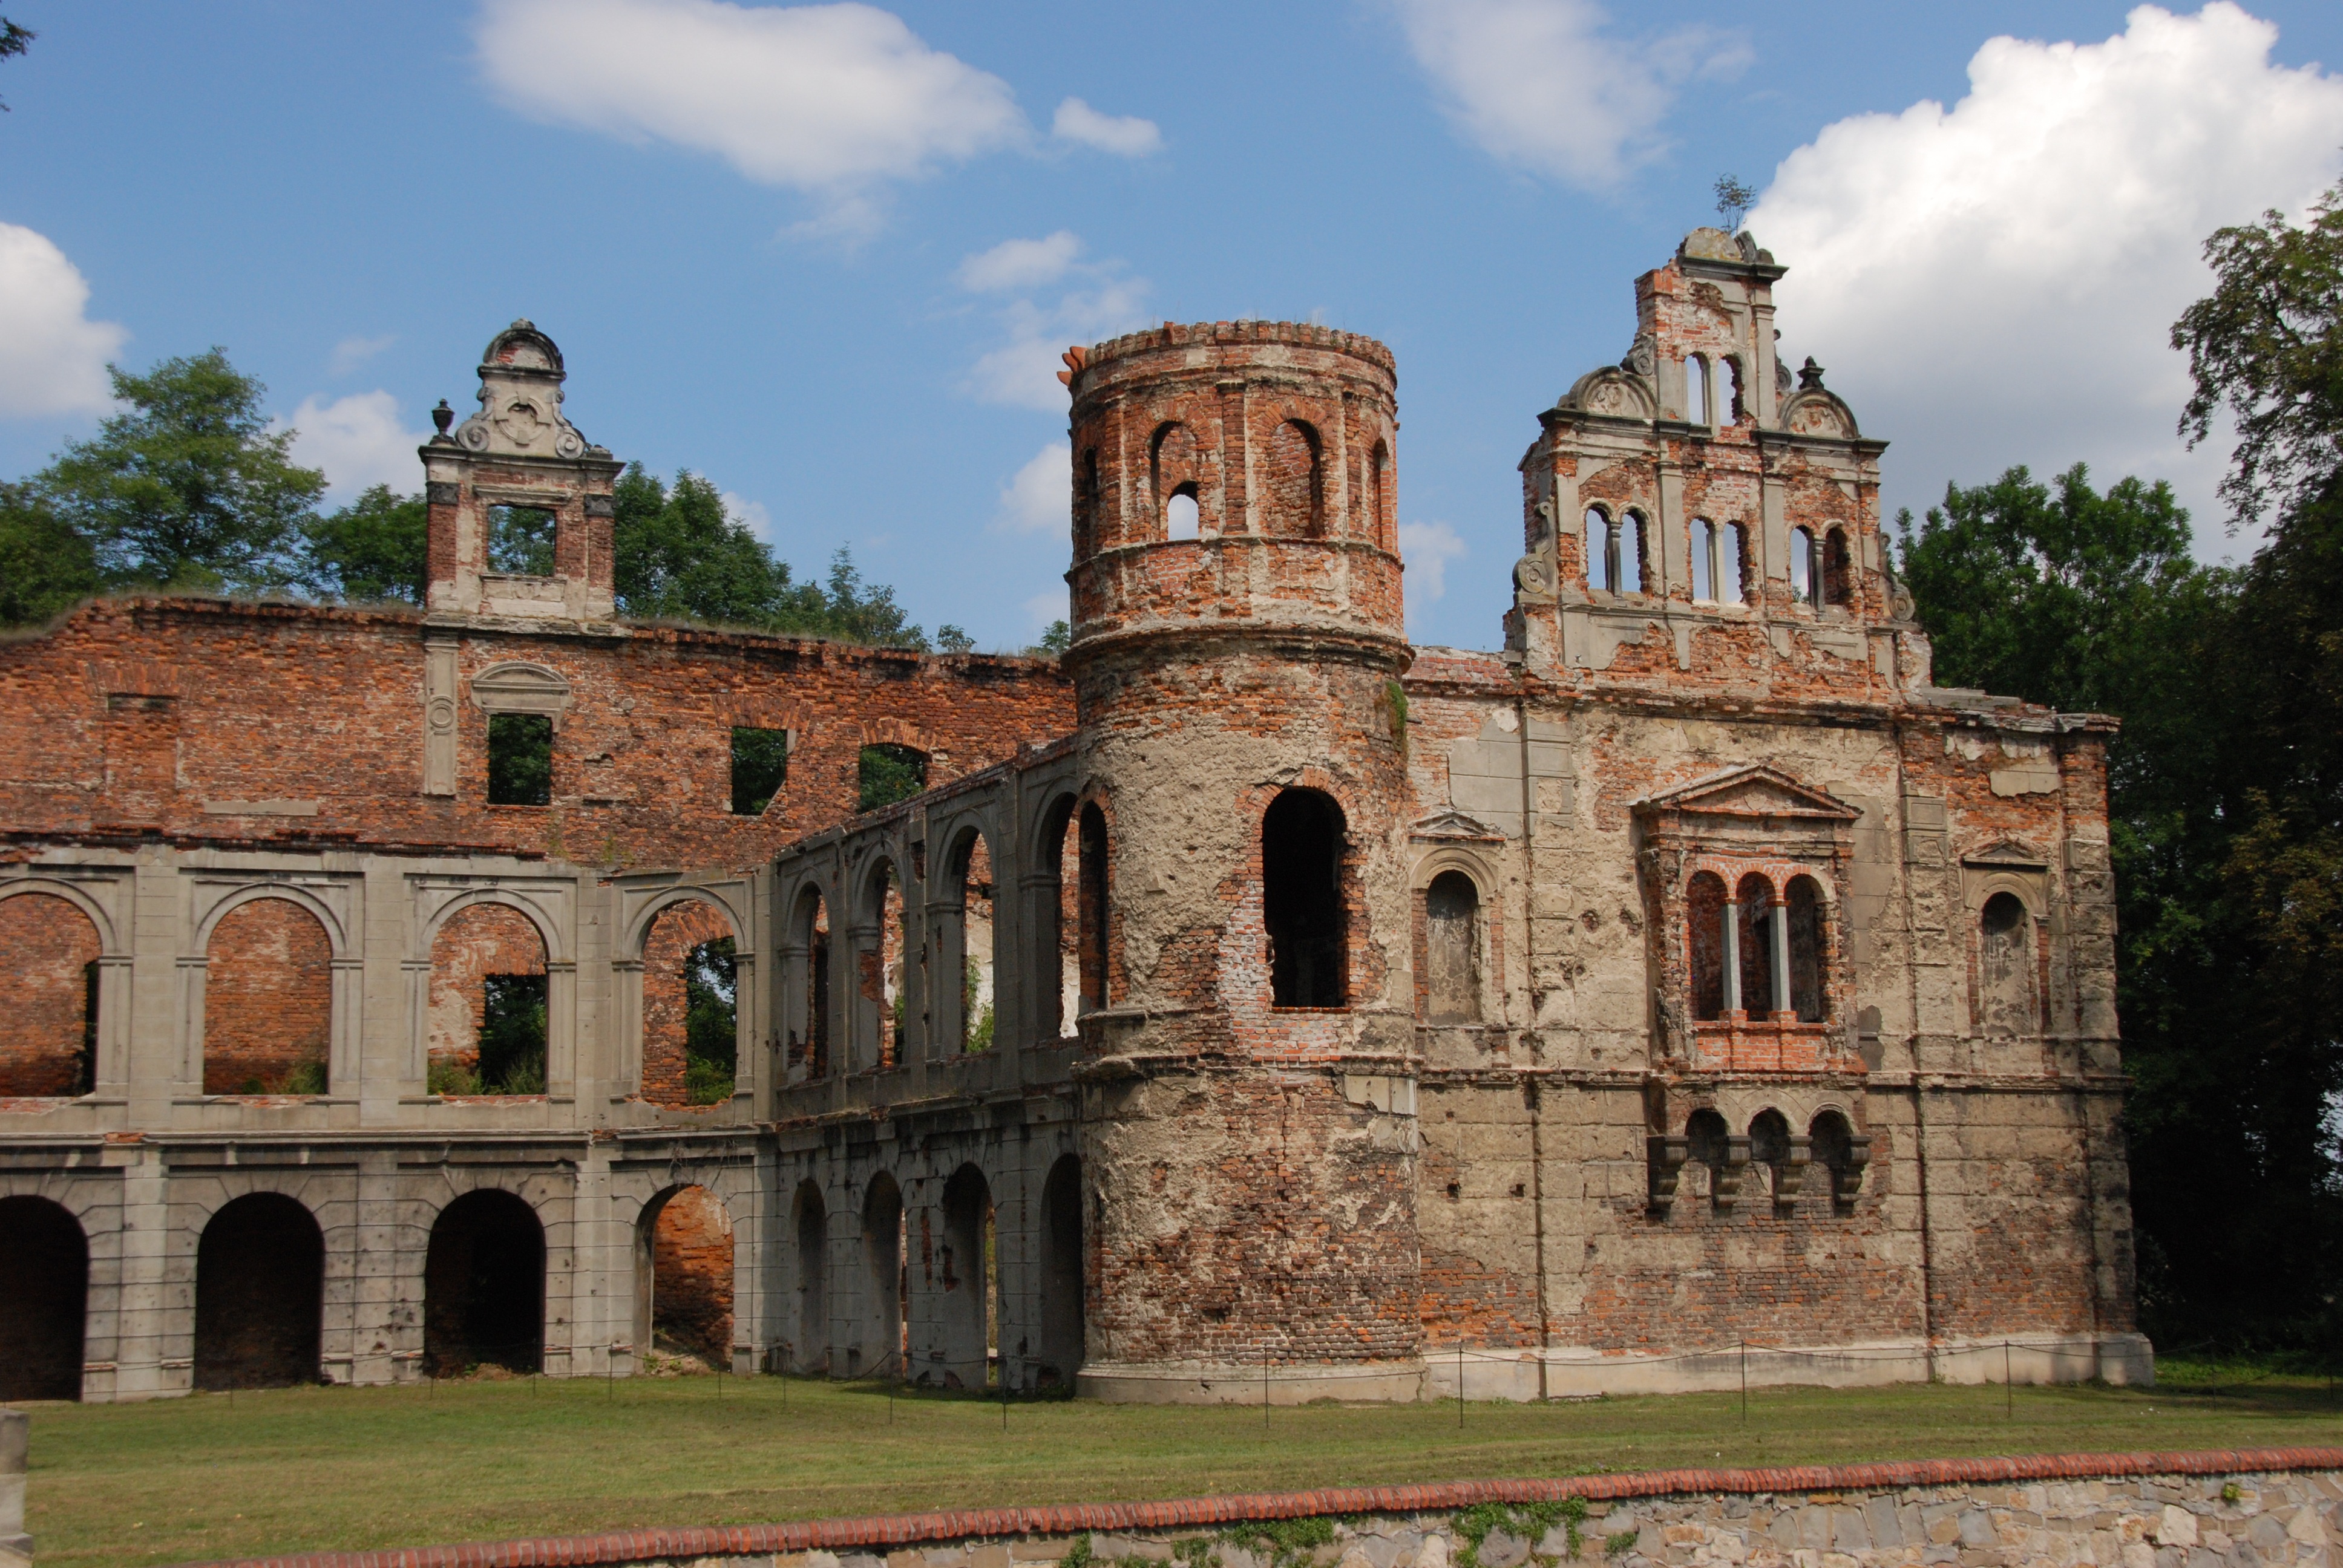
architecture, building, chateau, palace, old, castle, landmark, church, ruin, place of worship, medieval architecture, ruins, monastery, poland, history, abbey, basilica, estate, expired, middle ages, stately home, historic site, ancient history, ancient roman architecture, byzantine architecture, spanish missions in california